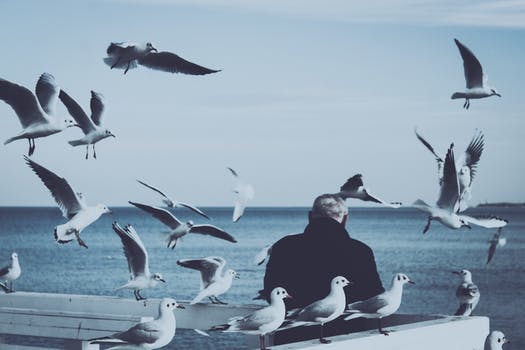
Label: No Watermark